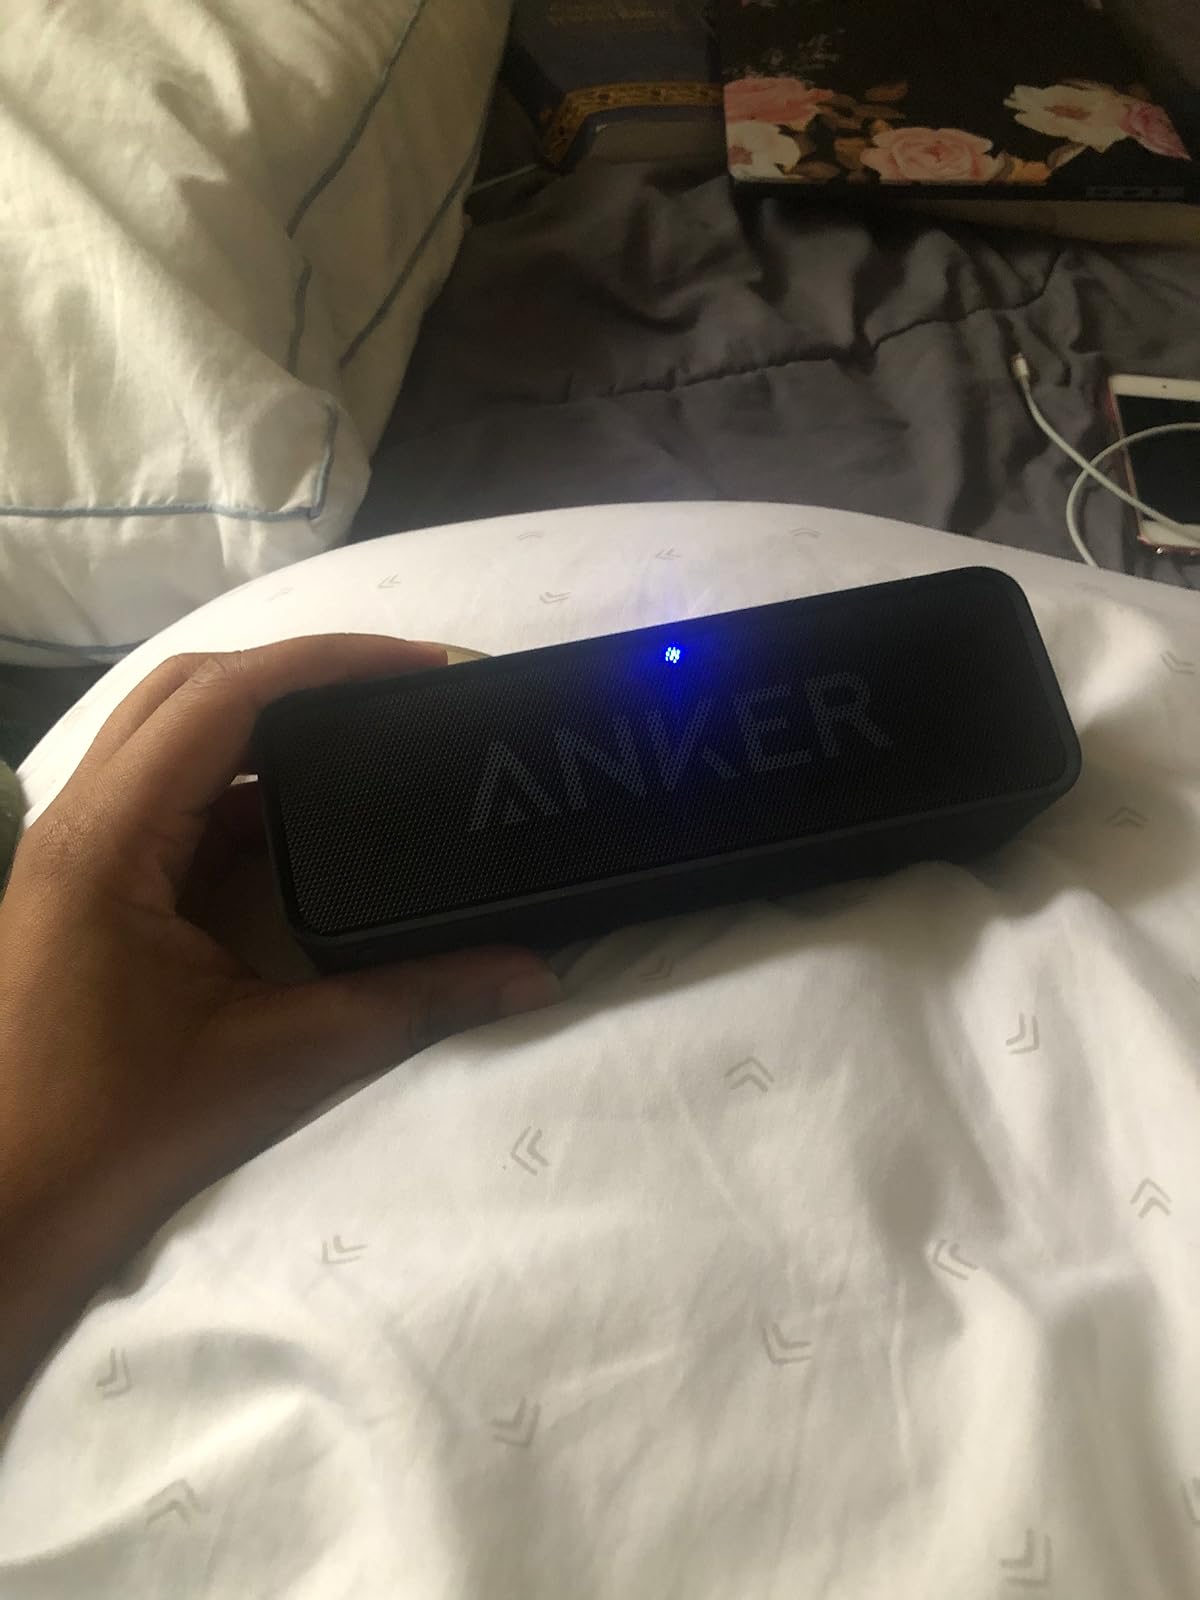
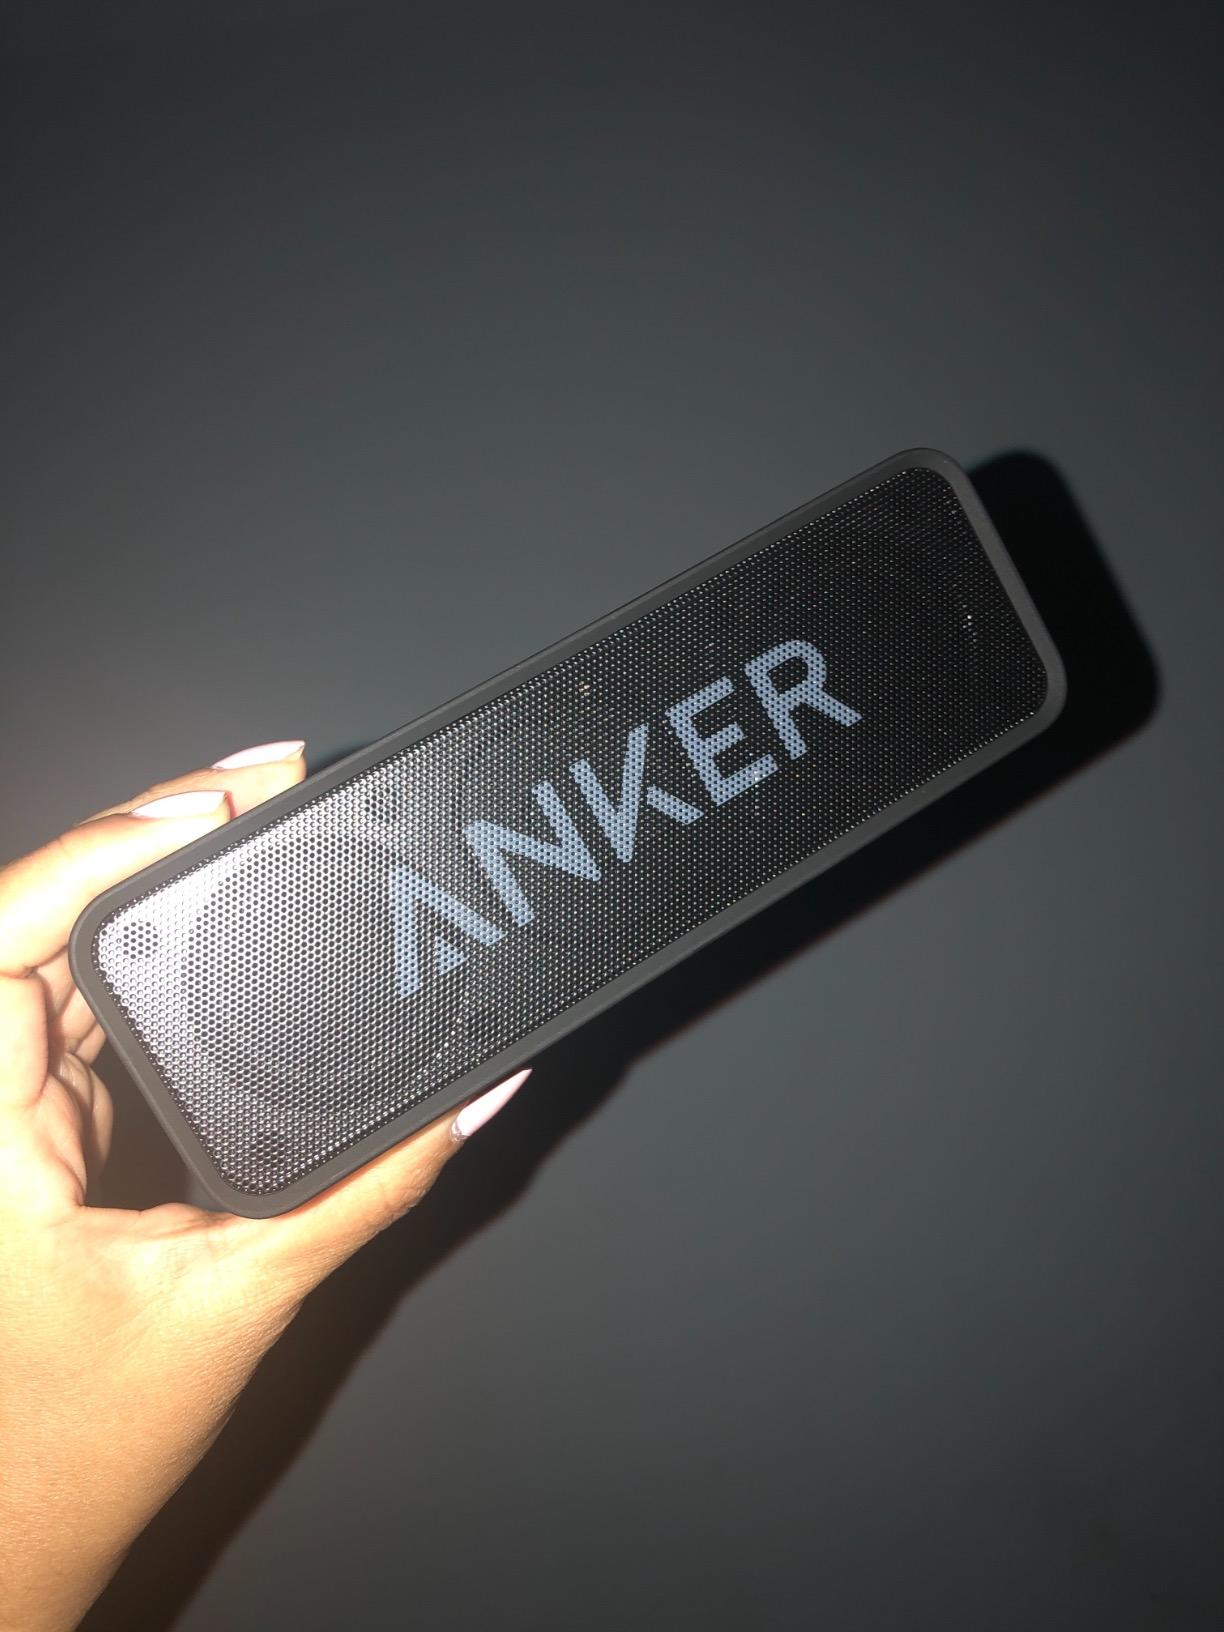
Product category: speaker
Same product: yes